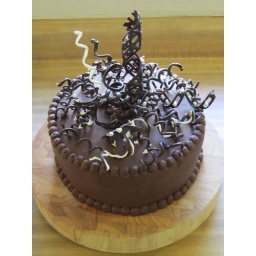
Three layer chocolate cake filled with peanut butter cream cheese frosting, covered in chocolate buttercream frosting, and decorated with dark and white chocolate coils